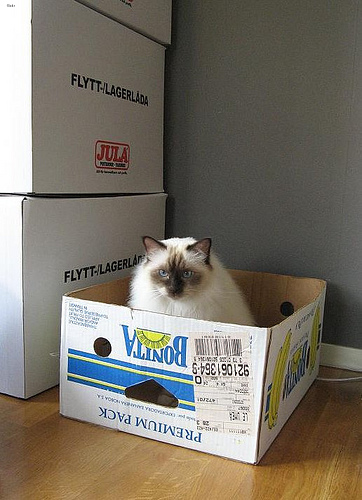
Animal: cat
Breed: birman